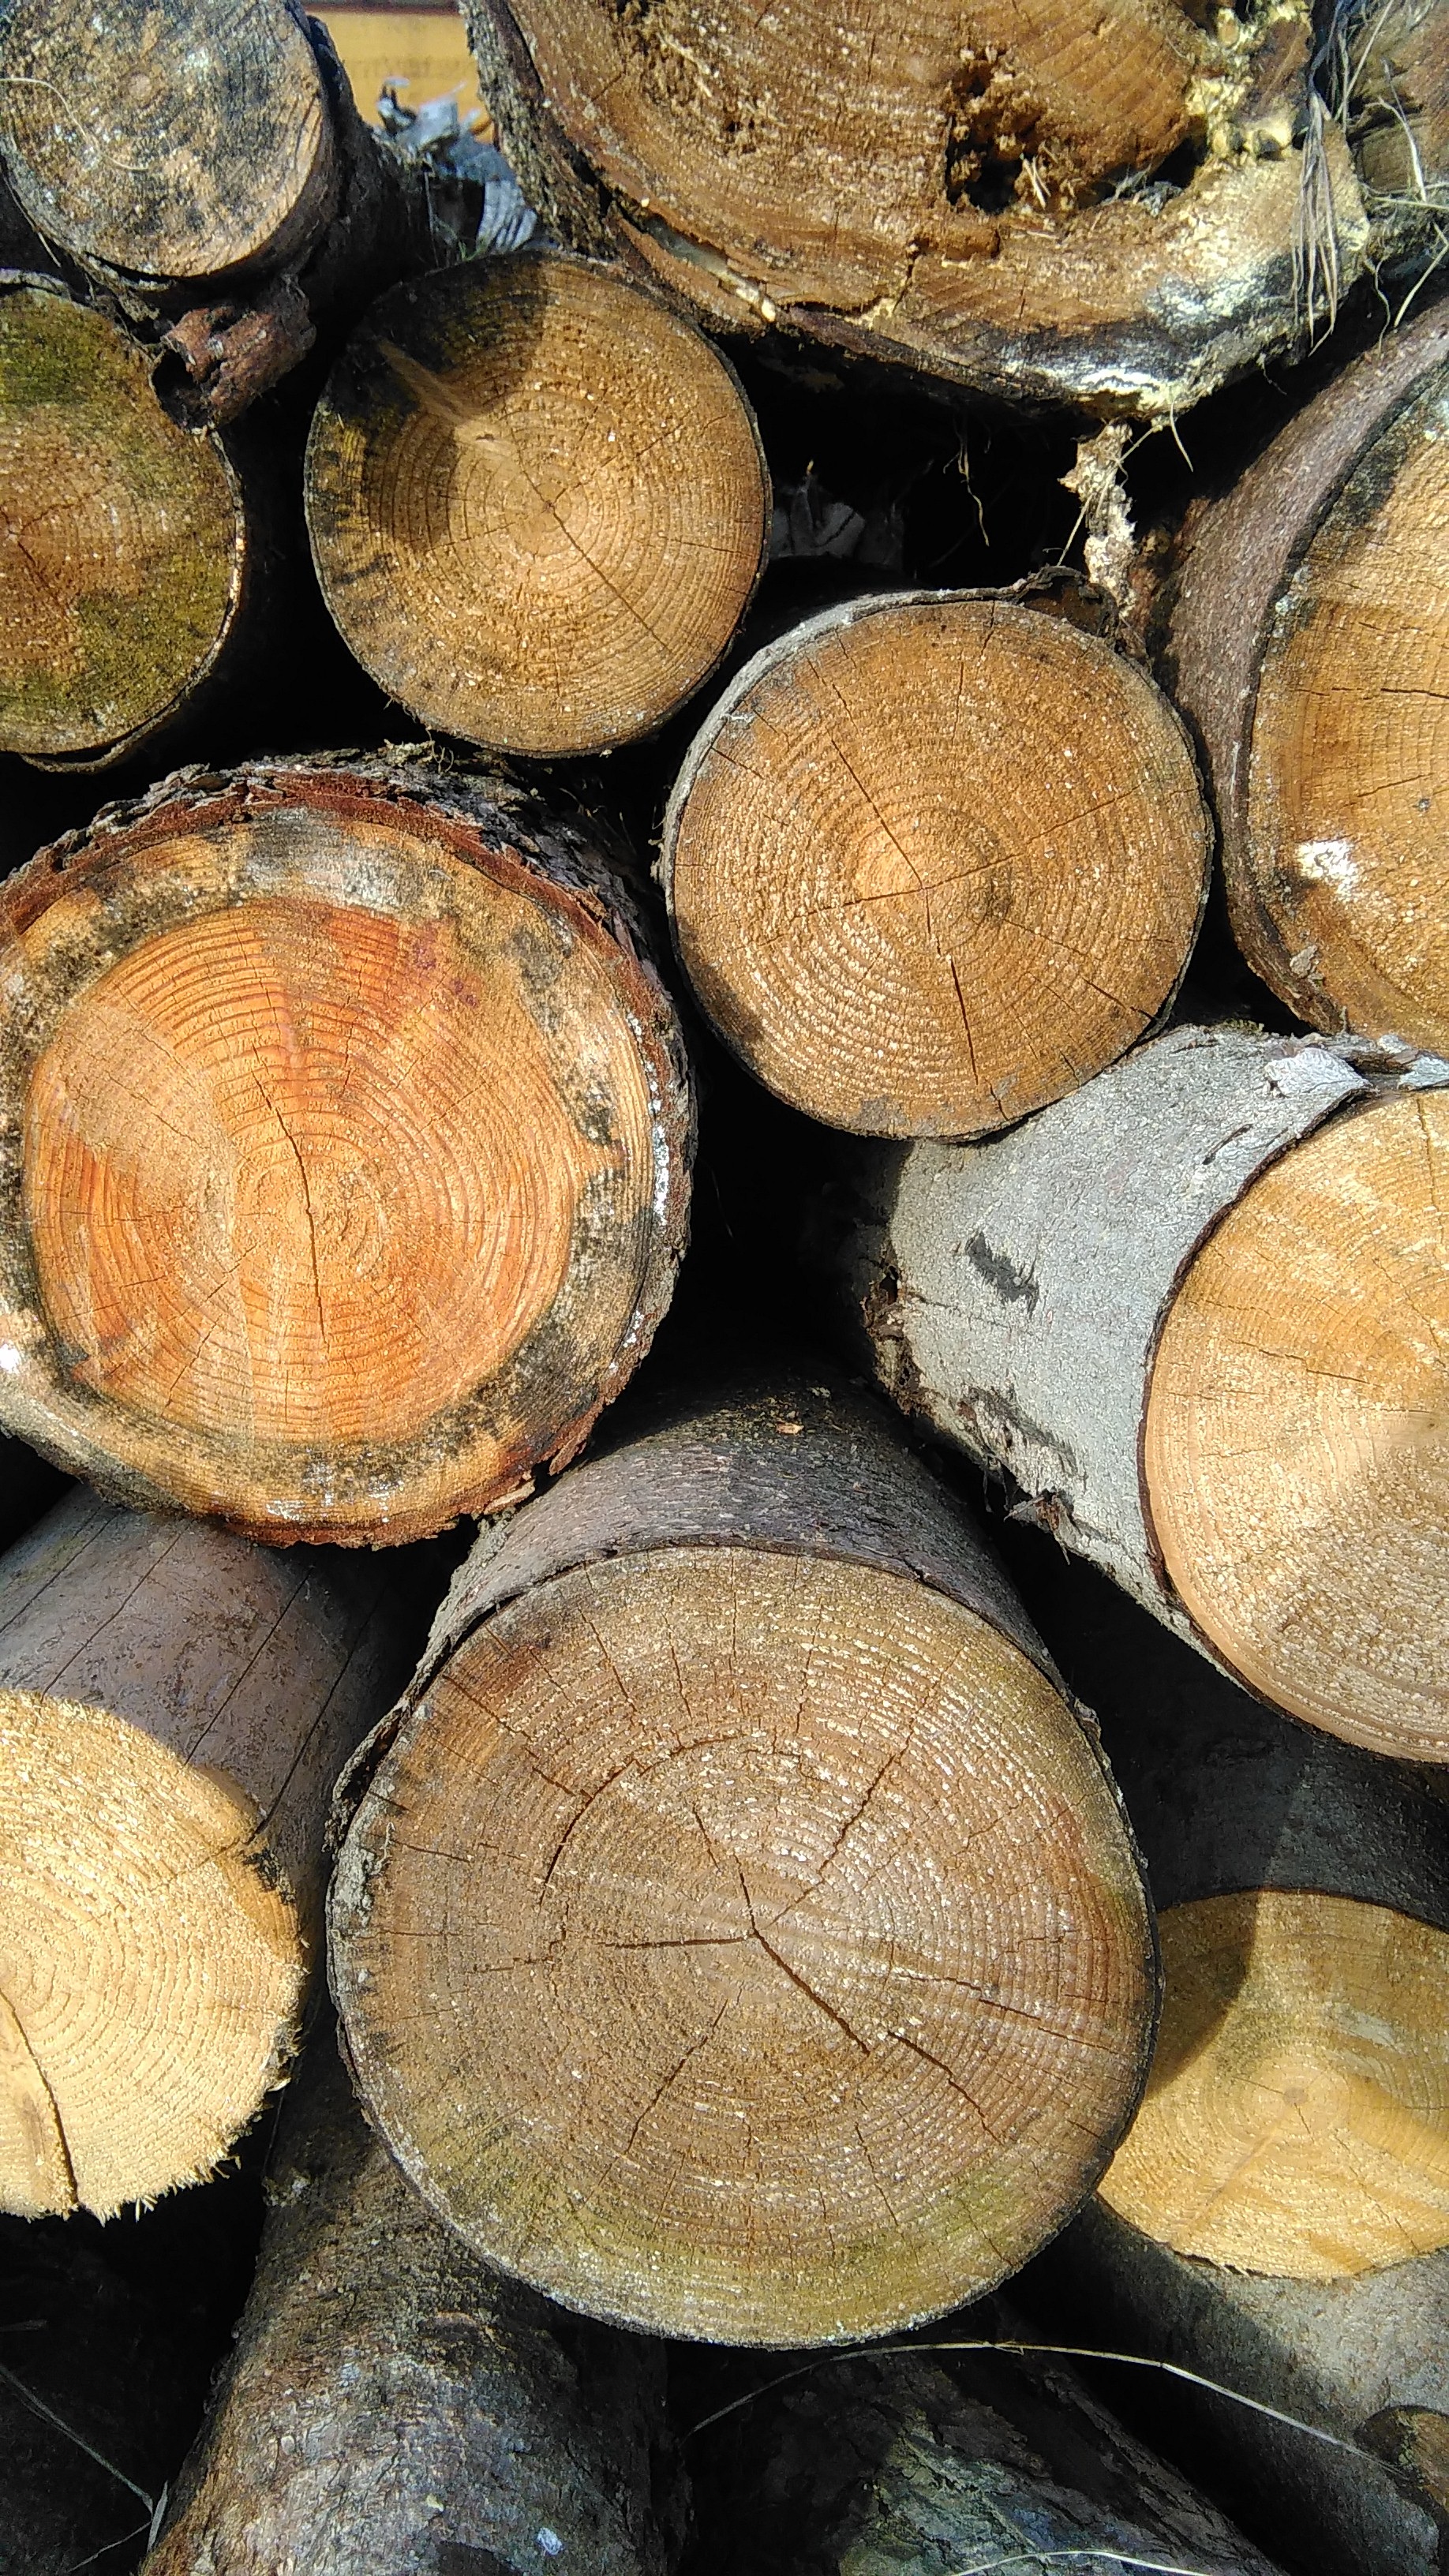
tree, nature, plant, wood, trunk, log, food, produce, firewood, stack, storage, close up, coconut, stock, holzstapel, pile of wood, make wood